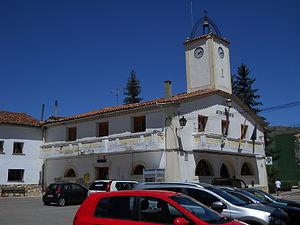
Tragacete est une commune d’Espagne, dans la province de Cuenca, communauté autonome de Castille-La Manche.